Georgie Anne Geyer

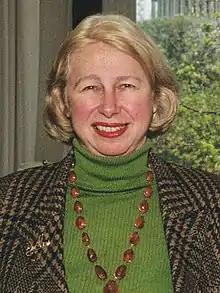
Geyer in 2002

Georgie Anne Geyer (April 2, 1935 – May 15, 2019) was an American journalist who covered the world as a foreign correspondent for the "Chicago Daily News" and then became a syndicated columnist for the Universal Press Syndicate. Her columns focused on foreign affairs issues and appeared in approximately 120 newspapers in North and South America. She was the author of ten books, including a biography of Fidel Castro and a memoir of her life as a foreign correspondent, "Buying the Night Flight".